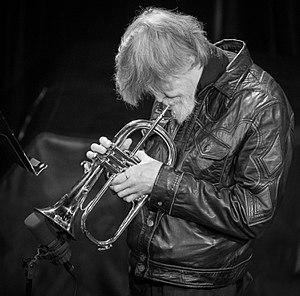
Tom Harrell est un trompettiste et compositeur américain de jazz né à Urbana le 16 juin 1946.